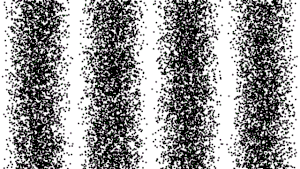
Les impacts des particules rendent visible l'interférence des ondes (comme dans l'expérience de Young, par exemple)
En physique, la dualité onde-corpuscule est un principe selon lequel tous les objets physiques peuvent présenter parfois des propriétés d'ondes et parfois des propriétés de corpuscules. La manifestation de ces propriétés ne dépend pas seulement de l'objet étudié isolément, mais aussi de tout l'appareillage de mesure utilisé. Ce concept fait partie des fondements de la mécanique quantique. Le cas d'école est celui de la lumière, qui présente deux aspects complémentaires selon les conditions d'expérience : elle apparait soit ondulatoire, d’où le concept de longueur d’onde, soit corpusculaire, d'où le concept de photons.
Niels Henrik David Bohr est un physicien danois. Il est surtout connu pour son apport à l'édification de la mécanique quantique, pour lequel il a reçu de nombreux honneurs. Il est notamment lauréat du prix Nobel de physique de 1922.